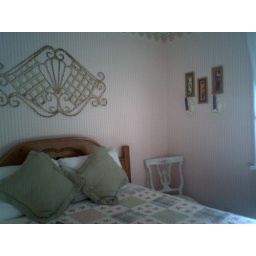
Pink room with roses all over and a hand painted chair